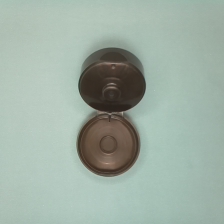
Color: red/orange/pink/fuchsia/brown
Cap type: flip-top cap